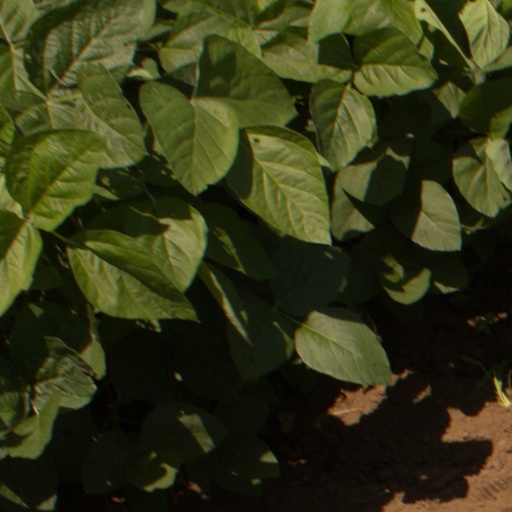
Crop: soybean